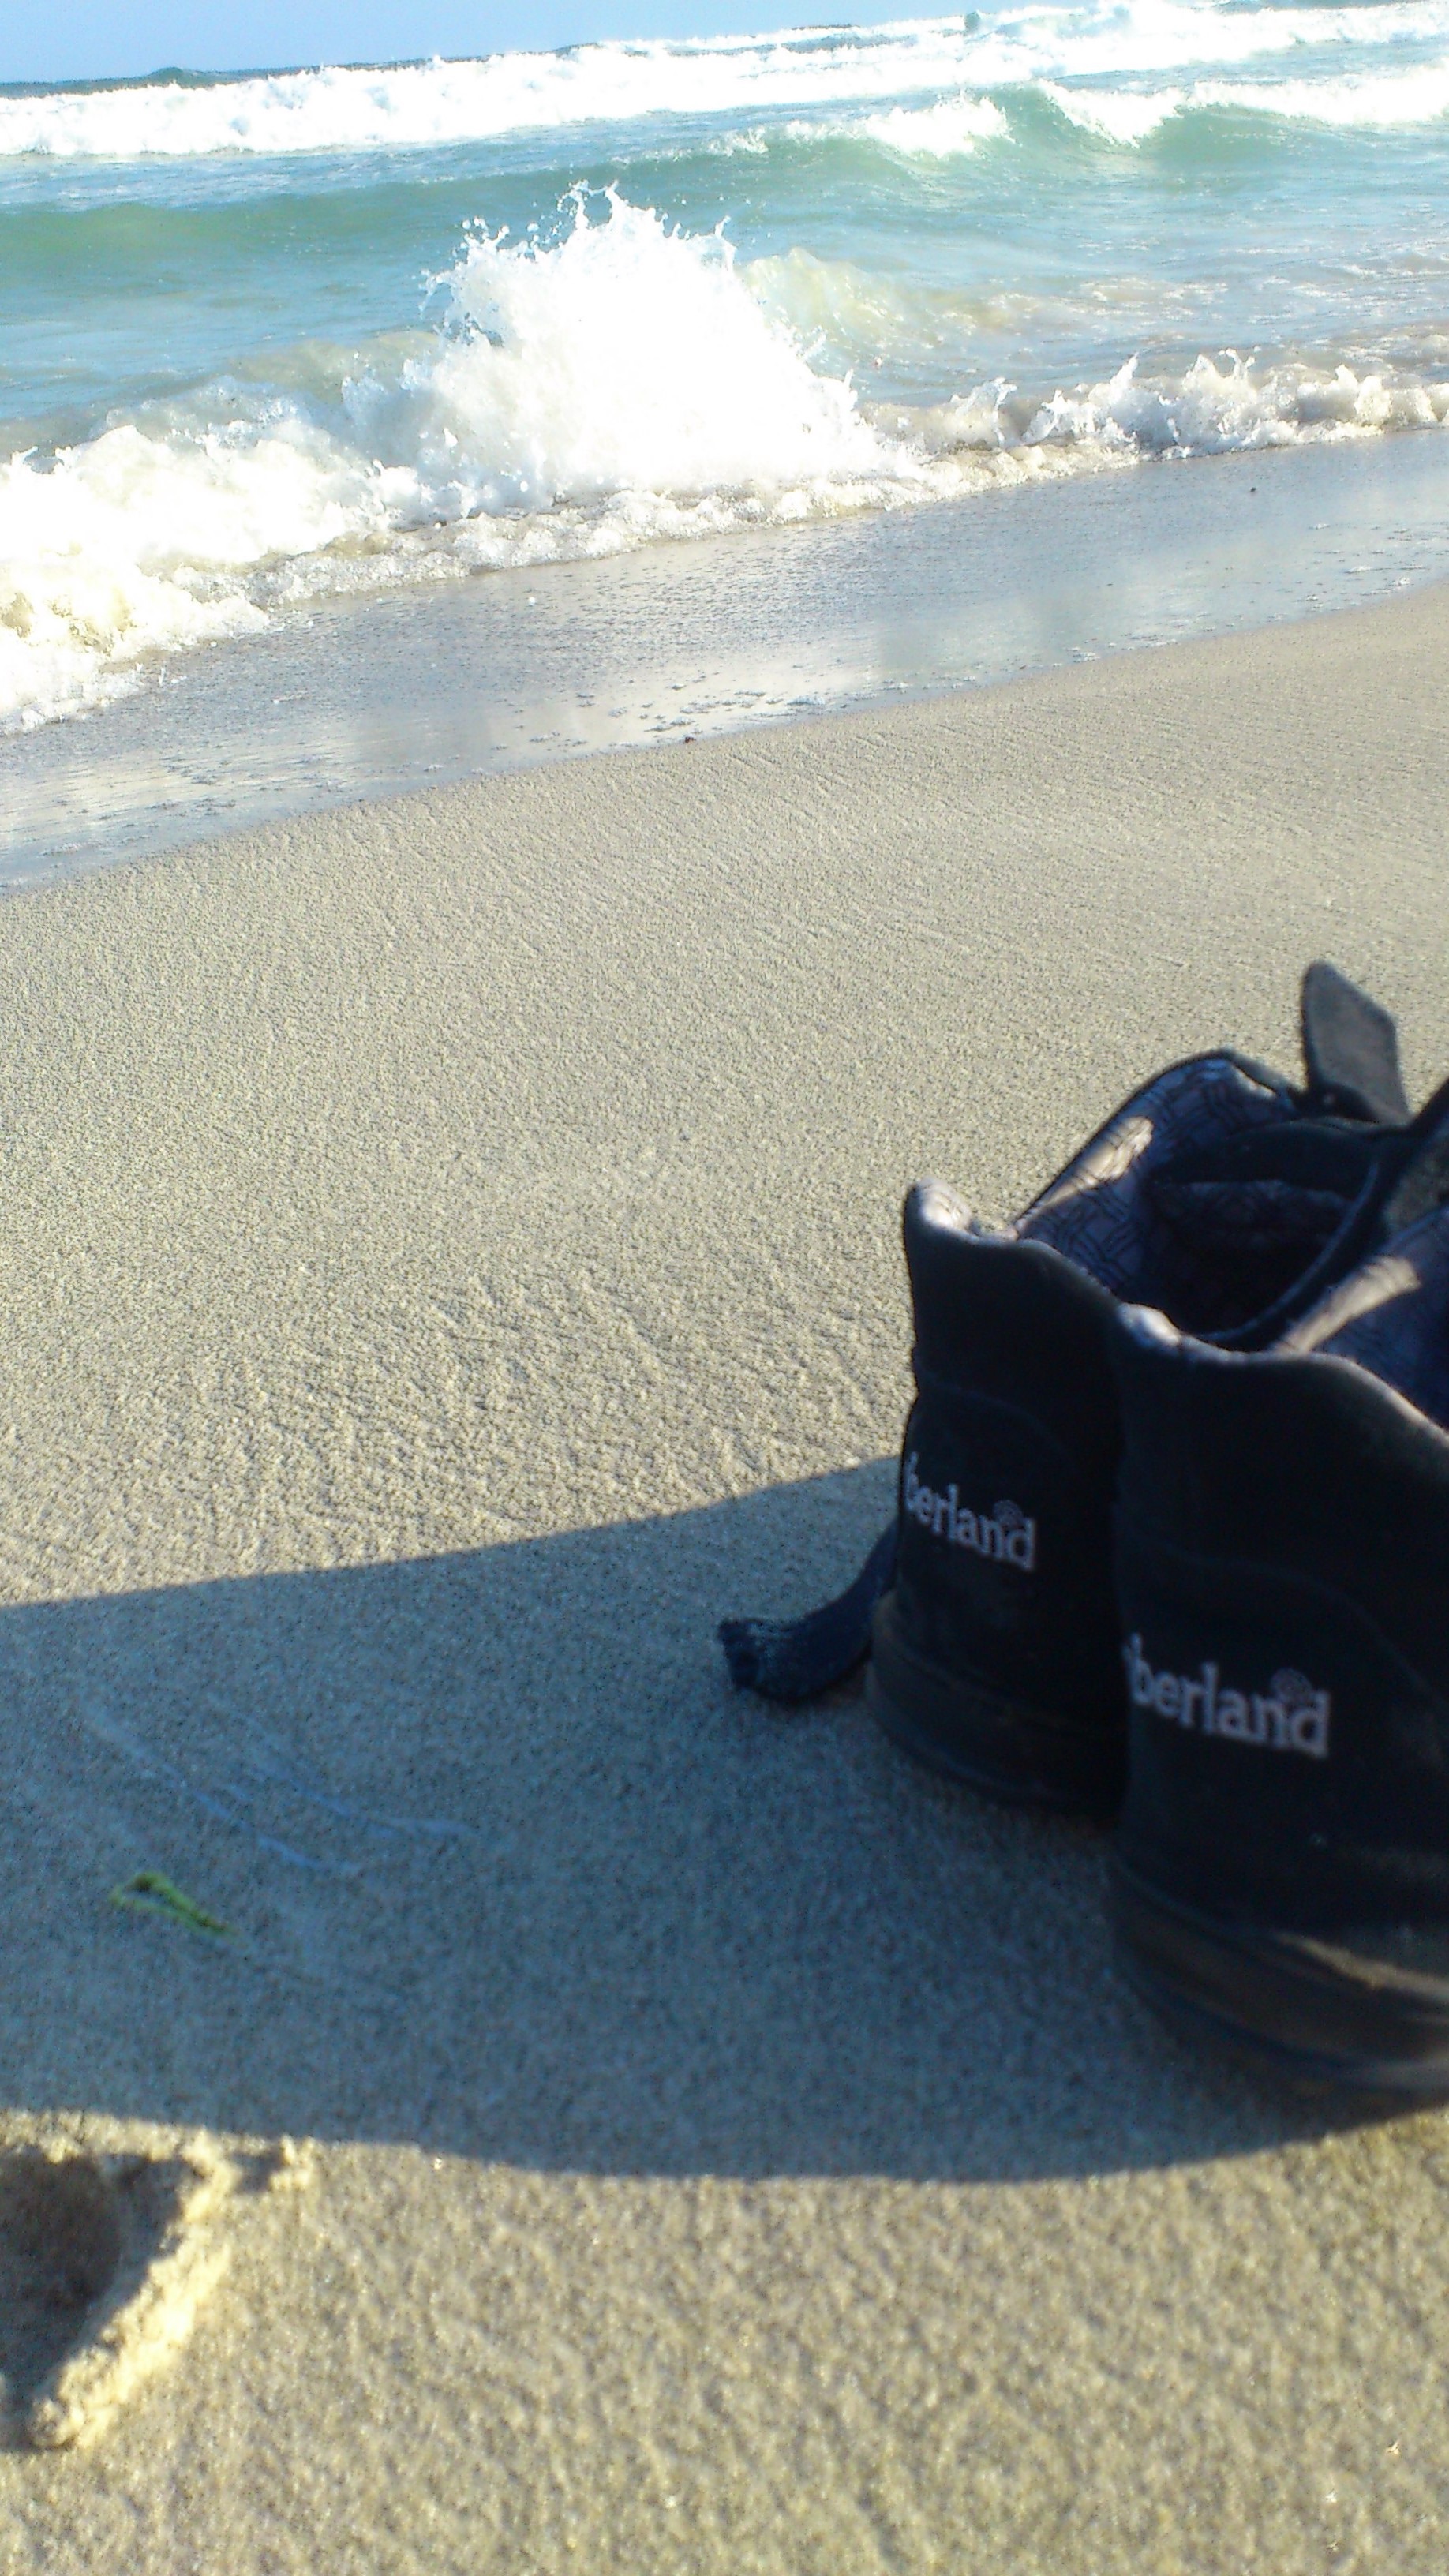
beach, sea, coast, sand, ocean, shore, wave, vacation, blue, body of water